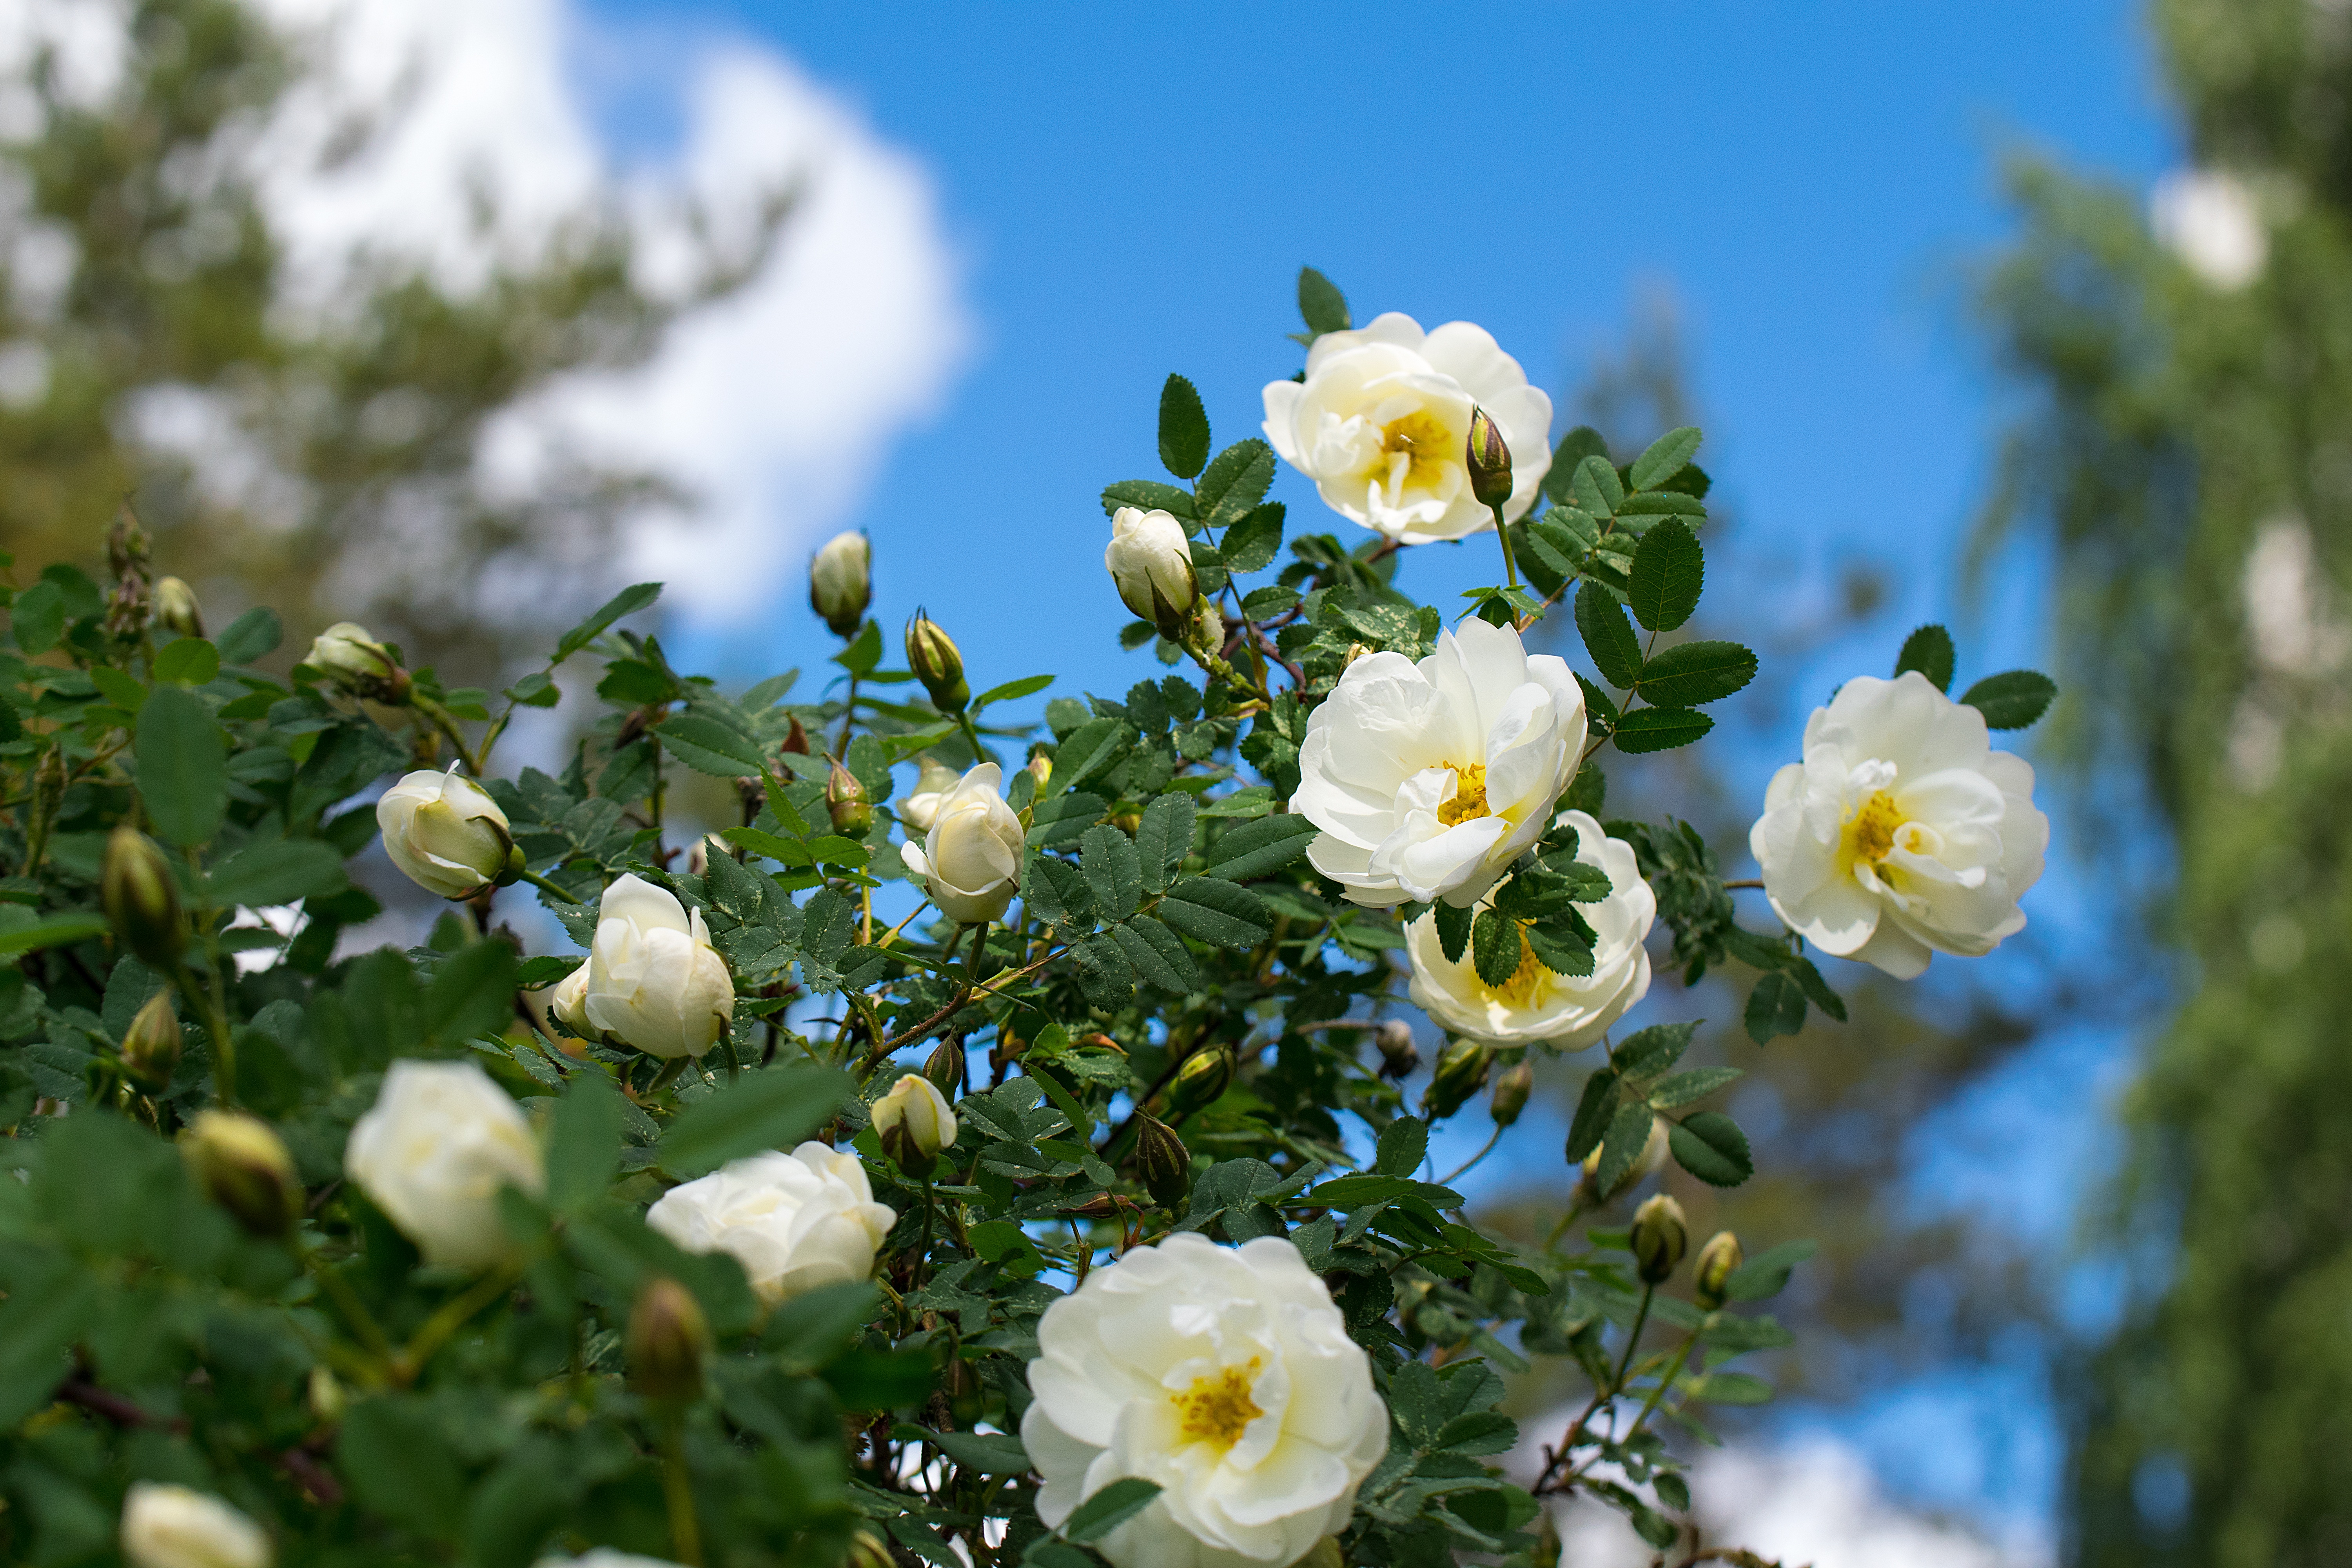
nature, branch, blossom, plant, white, sunlight, flower, summer, bush, rose, botany, yellow, flora, wildflower, roses, macro photography, flowering plant, garden roses, rose family, burnet rose, land plant, rose order